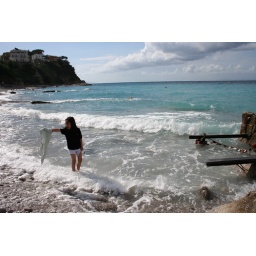
Little girl on the beach in Capri.